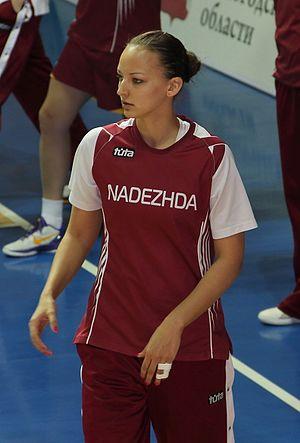
Elena Danilochkina, née le 27 janvier 1986 à Moscou, est une joueuse de basket-ball russe évoluant au poste d'arrière.